2006 Daytona 500

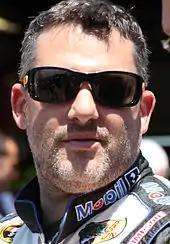
Tony Stewart "(pictured in 2015)" led 20 laps and was later penalized for contact with Matt Kenseth on lap 107.

The race began at 2:45 pm. Burton maintained the lead over the field into the first turn. In turn three, Green's left-rear tire went flat; no caution was prompted because the carcass rolled into the infield grass. By lap three, two different packs of cars had formed; 27 cars were in the lead pack, and the rest were five seconds behind. Earnhardt made it three abreast through the tri-oval on the fifth lap; it returned to two abreast into the back straightaway. Harvick moved from 26th to ninth by lap nine, while Petty dropped 17 positions over the same distance. The top three cars established a single file on lap 15, with the next six rows two abreast. Two laps later, the first caution was given; Truex served to avoid Vickers when he lost control of his car exiting turn two. Vickers collided with the right-hand side wall, causing his car's right-side sheet metal to rub against the right rear tire. During the caution, the field (including Burton), made pit stops for fuel and tires. Sadler led Earnhardt at the lap 21 restart.